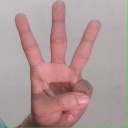
अक्षर: व